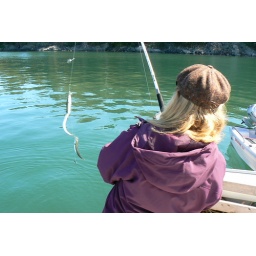
definitely fish in a barrelnote Libbey's cool new hat